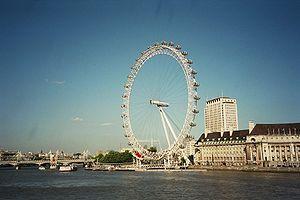
Le vignettage, ou vignetage, est l'assombrissement de la périphérie d'une photographie provoqué soit par une insuffisance de l'objectif photographique, soit par l'utilisation d'un objectif dont le cercle-image ne couvre pas totalement le format du film ou tout simplement par un pare-soleil ou un filtre mal adapté à la longueur focale de l'objectif.